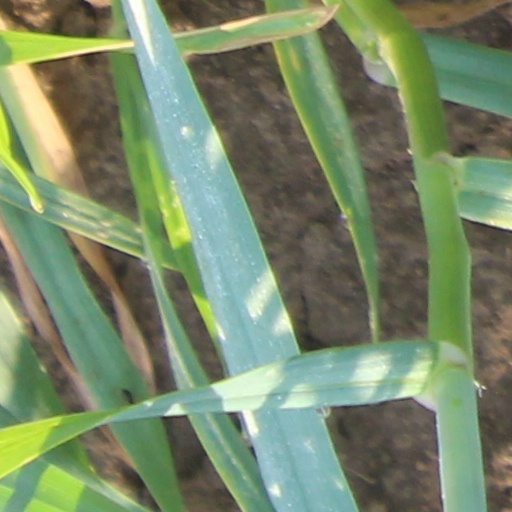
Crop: wheat